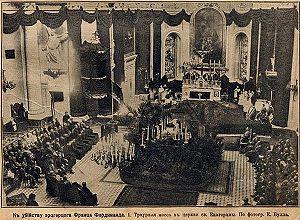
L’église Sainte-Catherine est une église catholique qui se situe sur la perspective Nevski à Saint-Pétersbourg. Elle rappelle par sa façade en forme d'arc de triomphe celle de l'église Saint-André de Mantoue.